1999 Odisha cyclone

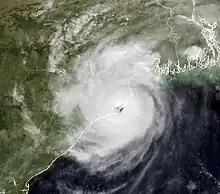
The cyclone on 29 October at its record peak intensity, as it made landfall on Odisha

The 1999 Odisha cyclone (IMD designation BOB 06, JTWC designation 05B) was the most intense tropical cyclone ever recorded in the North Indian Ocean and among the most destructive in the region. The cyclone organized into a tropical depression in the Andaman Sea on 25 October, though its origins could be traced back to an area of convection in the Sulu Sea four days prior. The disturbance gradually strengthened as it took a west-northwesterly path, reaching cyclonic storm strength the next day. Aided by highly favorable conditions, the storm rapidly intensified, attaining super cyclonic storm intensity on 28 October, before peaking on the next day with winds of and a record-low pressure of 912 mbar (hPa). The storm maintained this intensity as it made landfall on Odisha on 29 October. The cyclone steadily weakened due to persistent land interaction and dry air, remaining quasi-stationary for two days before slowly drifting offshore as a much weaker system; the storm dissipated on 4 November over the Bay of Bengal.